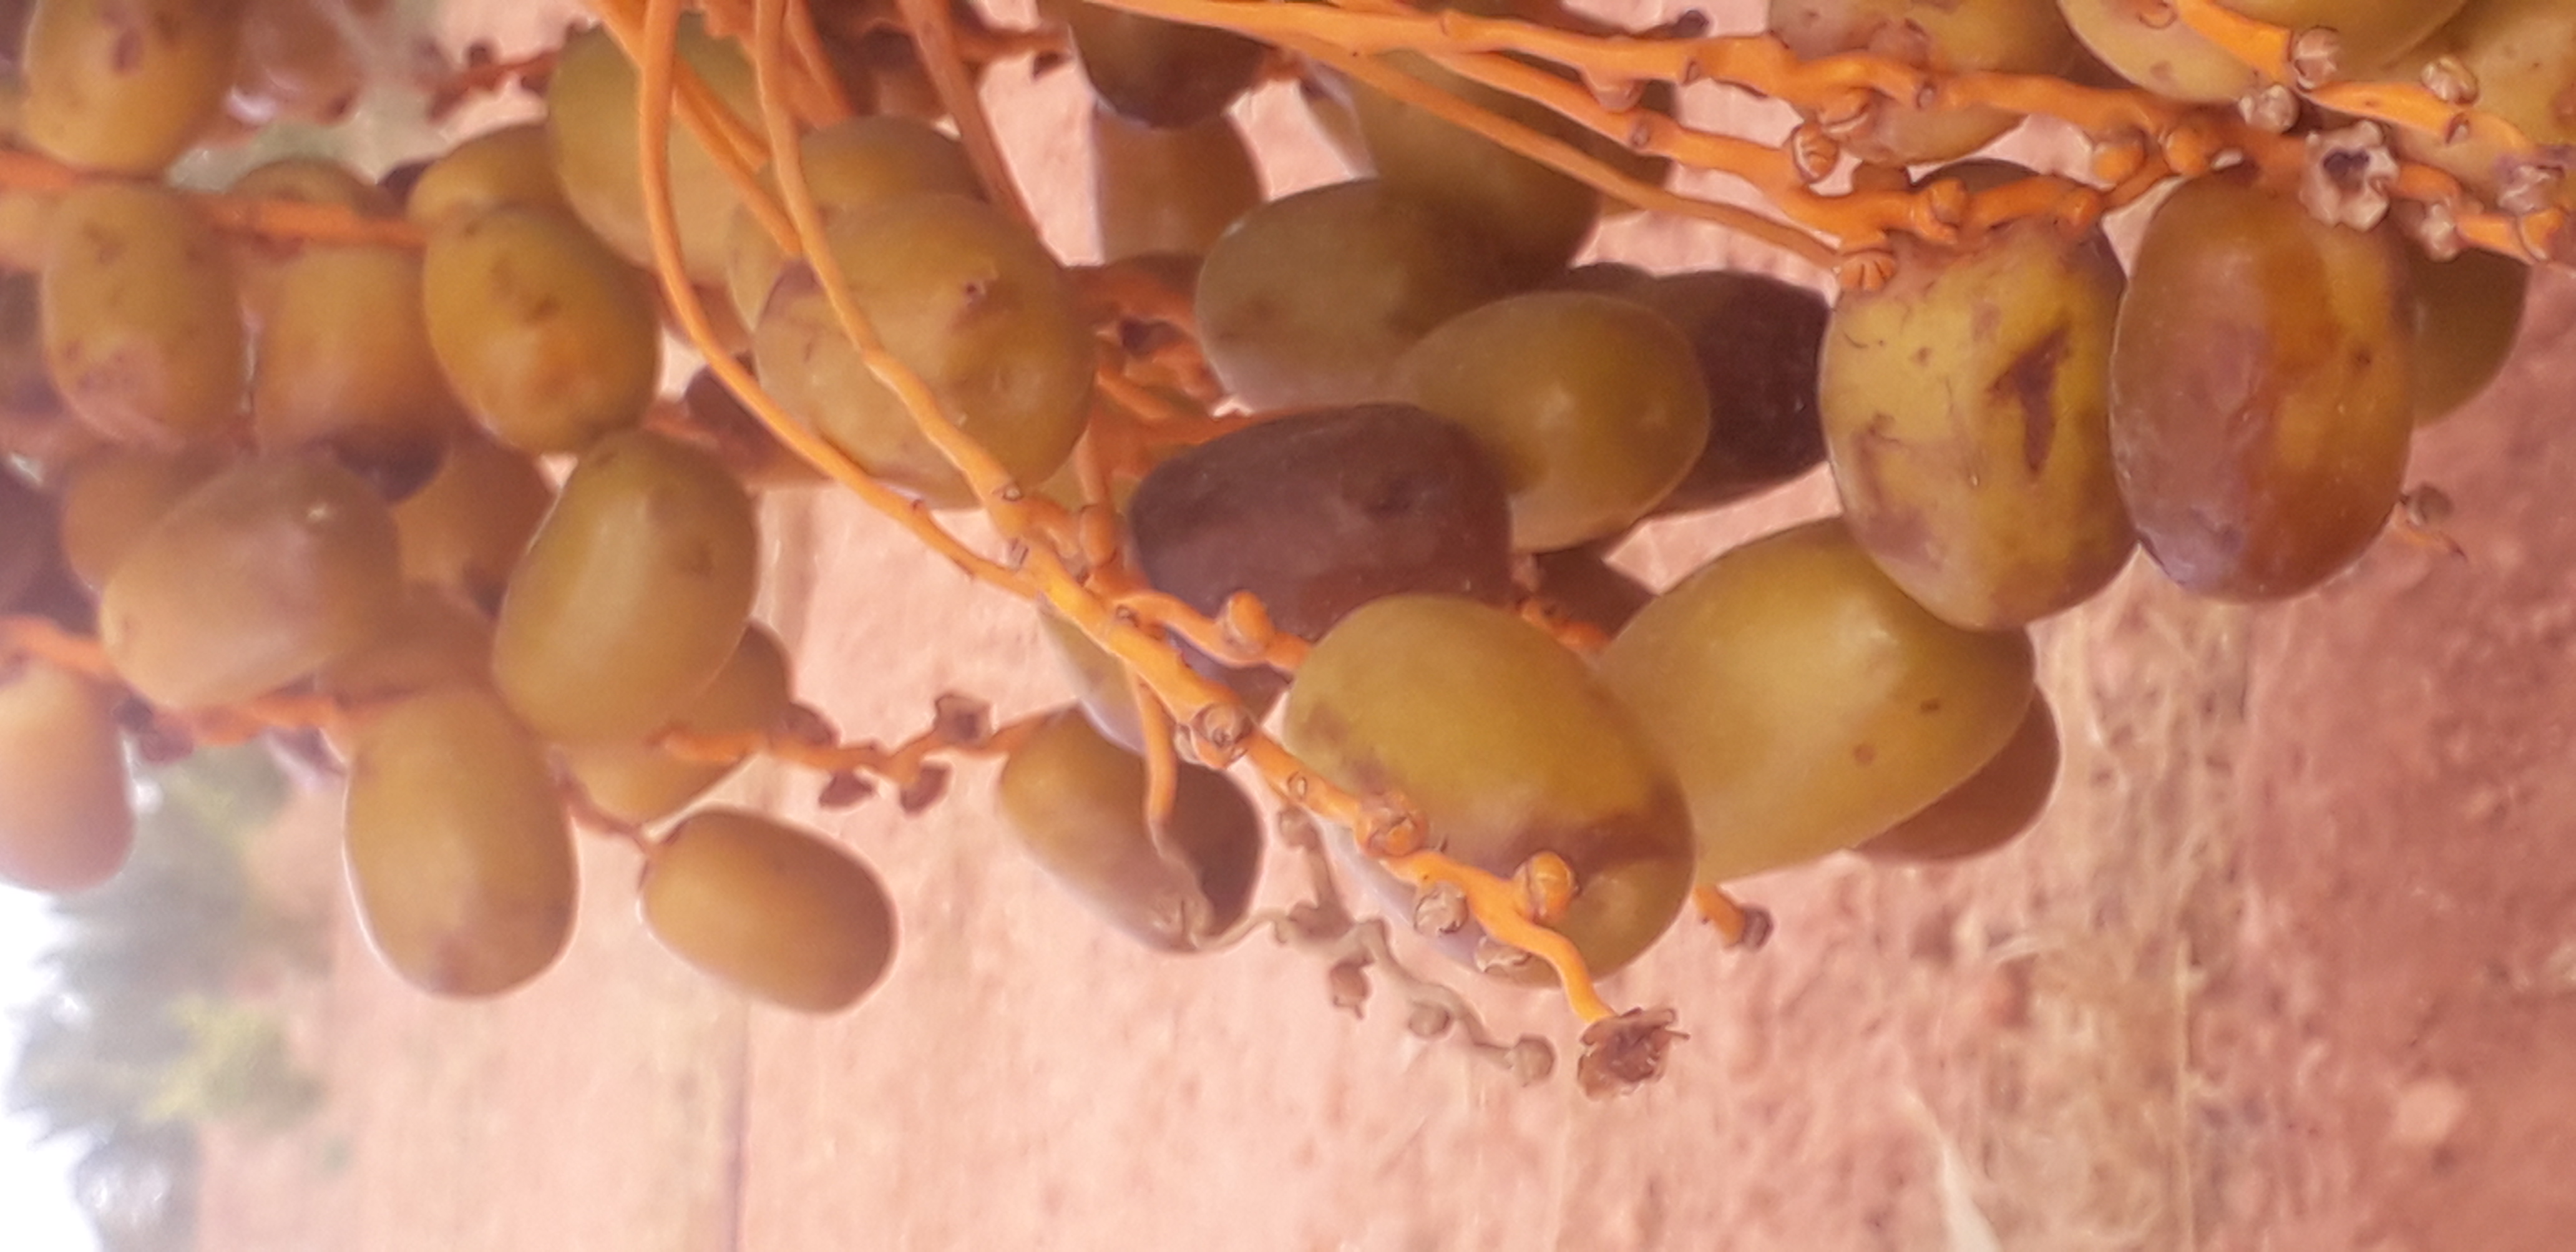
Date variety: Boufagous